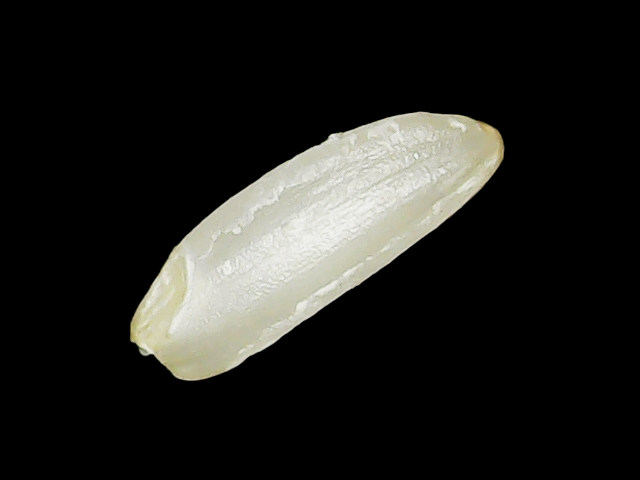
Rice variety: Binadhan12